Wilkniss Mountains

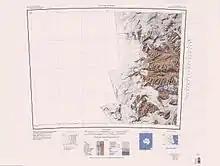
Mount Blackwelder in southeast of map

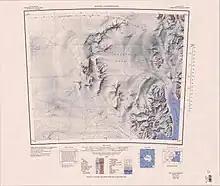
Pivot Peak in northeast of map

An ice-free valley on the east side of Mount Blackwelder in the northeast part of Wilkniss Mountains, Victoria Land.